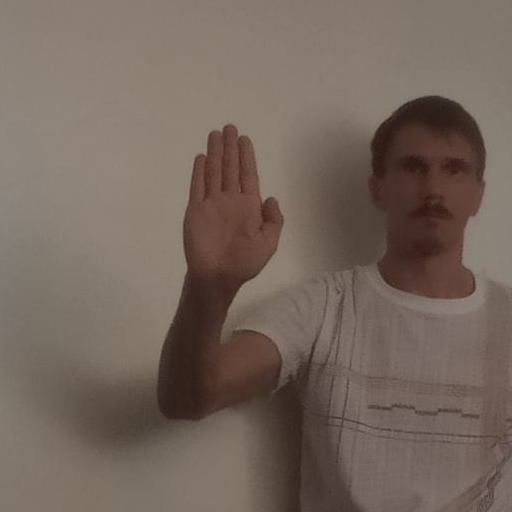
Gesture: stop